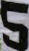
Number: 5